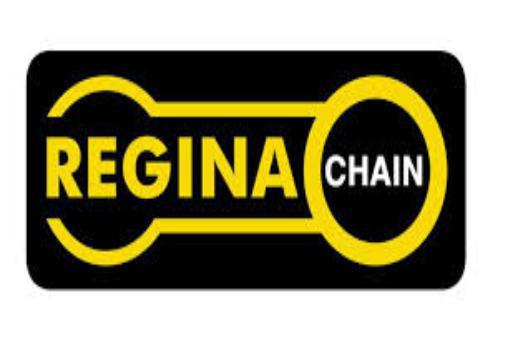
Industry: Clothes